Variations of Australian rules football

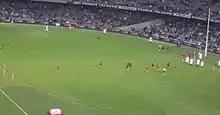
Auskick taking place during the half-time break of an AFL game at Telstra Dome

Auskick is a program developed in Australia in the 1980s and promote participation in Australian rules football amongst children, particularly of primary school age and under. It has proven to be popular with both boys and girls. At its peak in the mid-1990s there were around 200,000 Auskick participants annually. The program is now run throughout the world, including several locally branded variations such as: "Kiwi Kick" (AFL New Zealand), "Niukick" (Papua New Guinea), "Footy Wild" (South Africa), "Bula Kick" (Fiji), "Viking Kick" (Denmark) and "Ausball" (United States) among others.